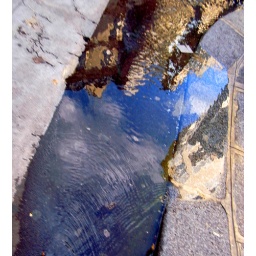
Paris blue sky beneath my feet